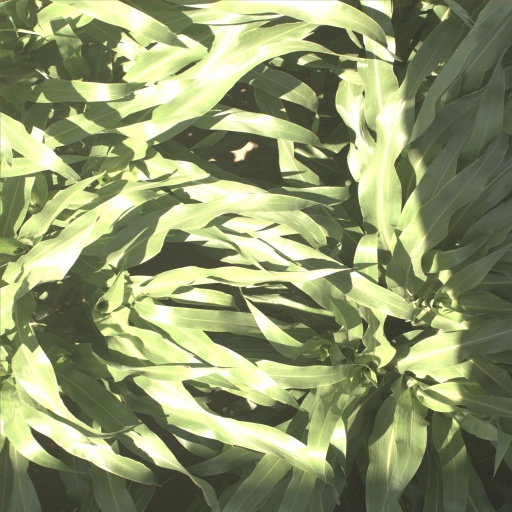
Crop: sorghum